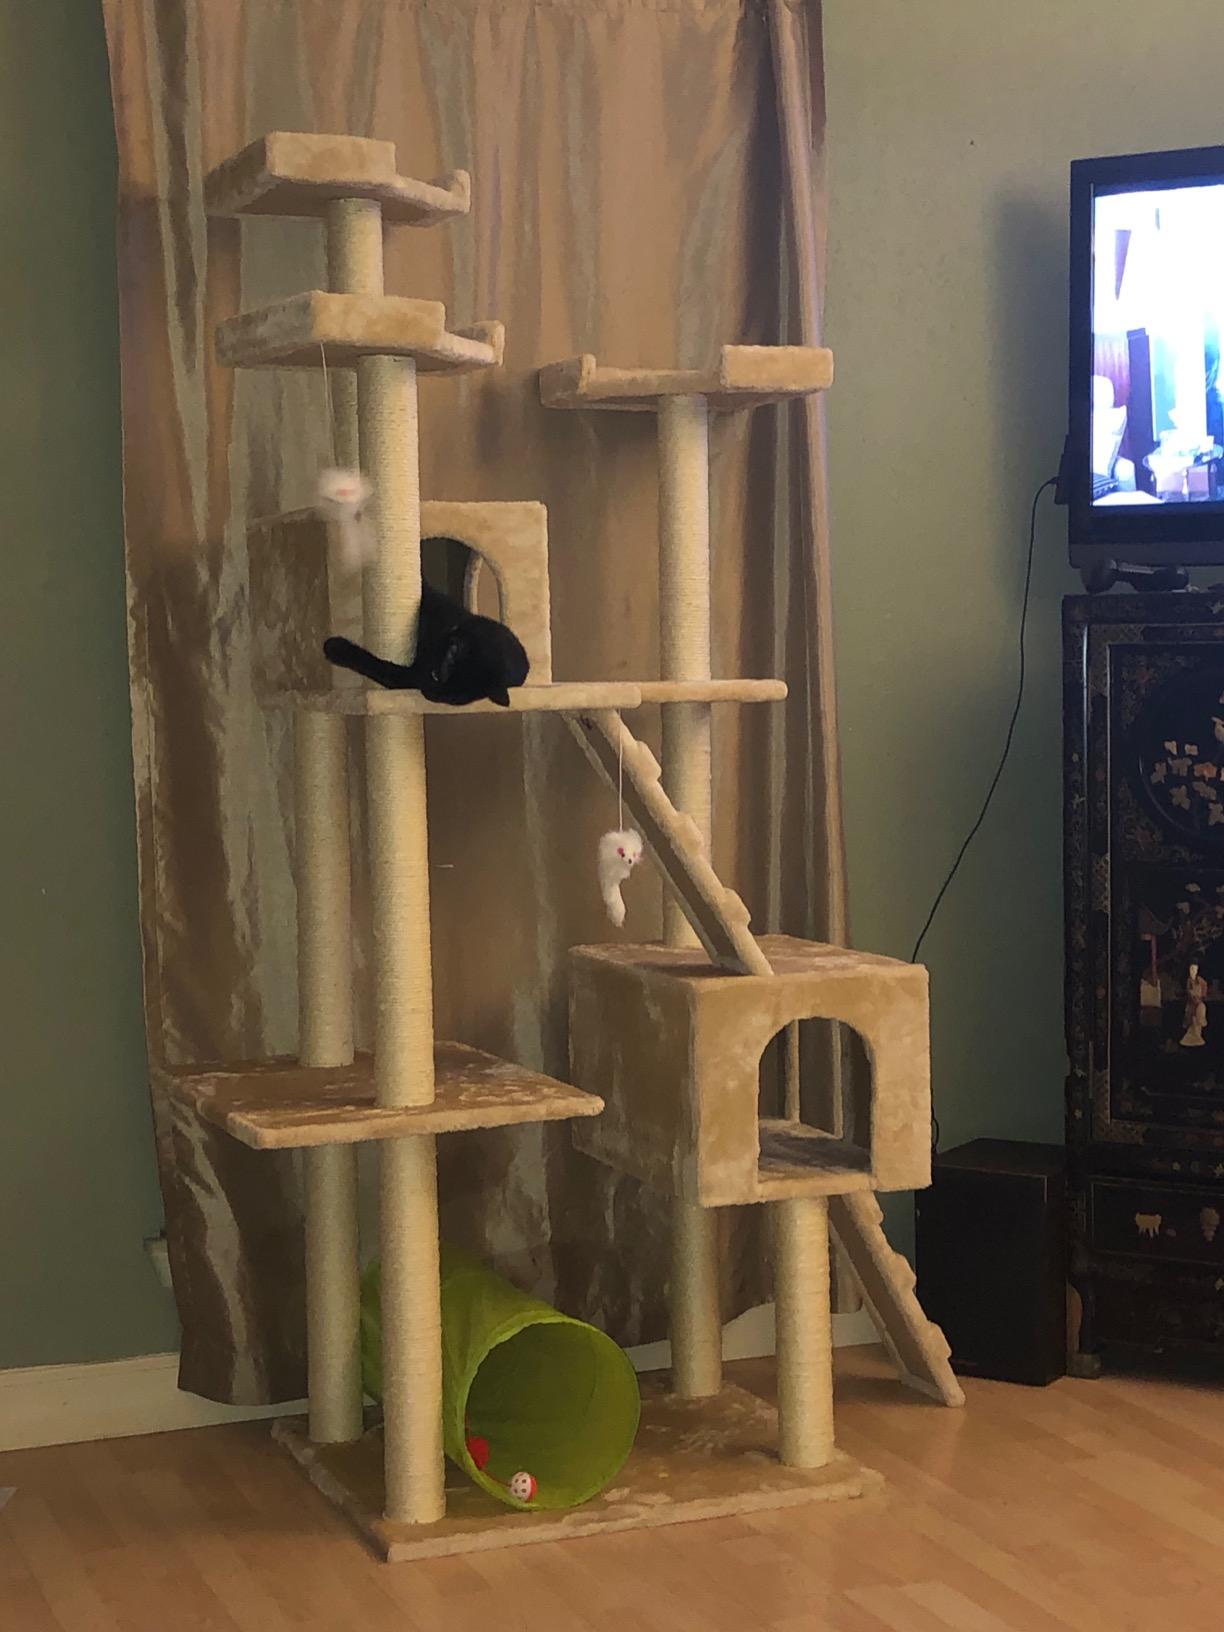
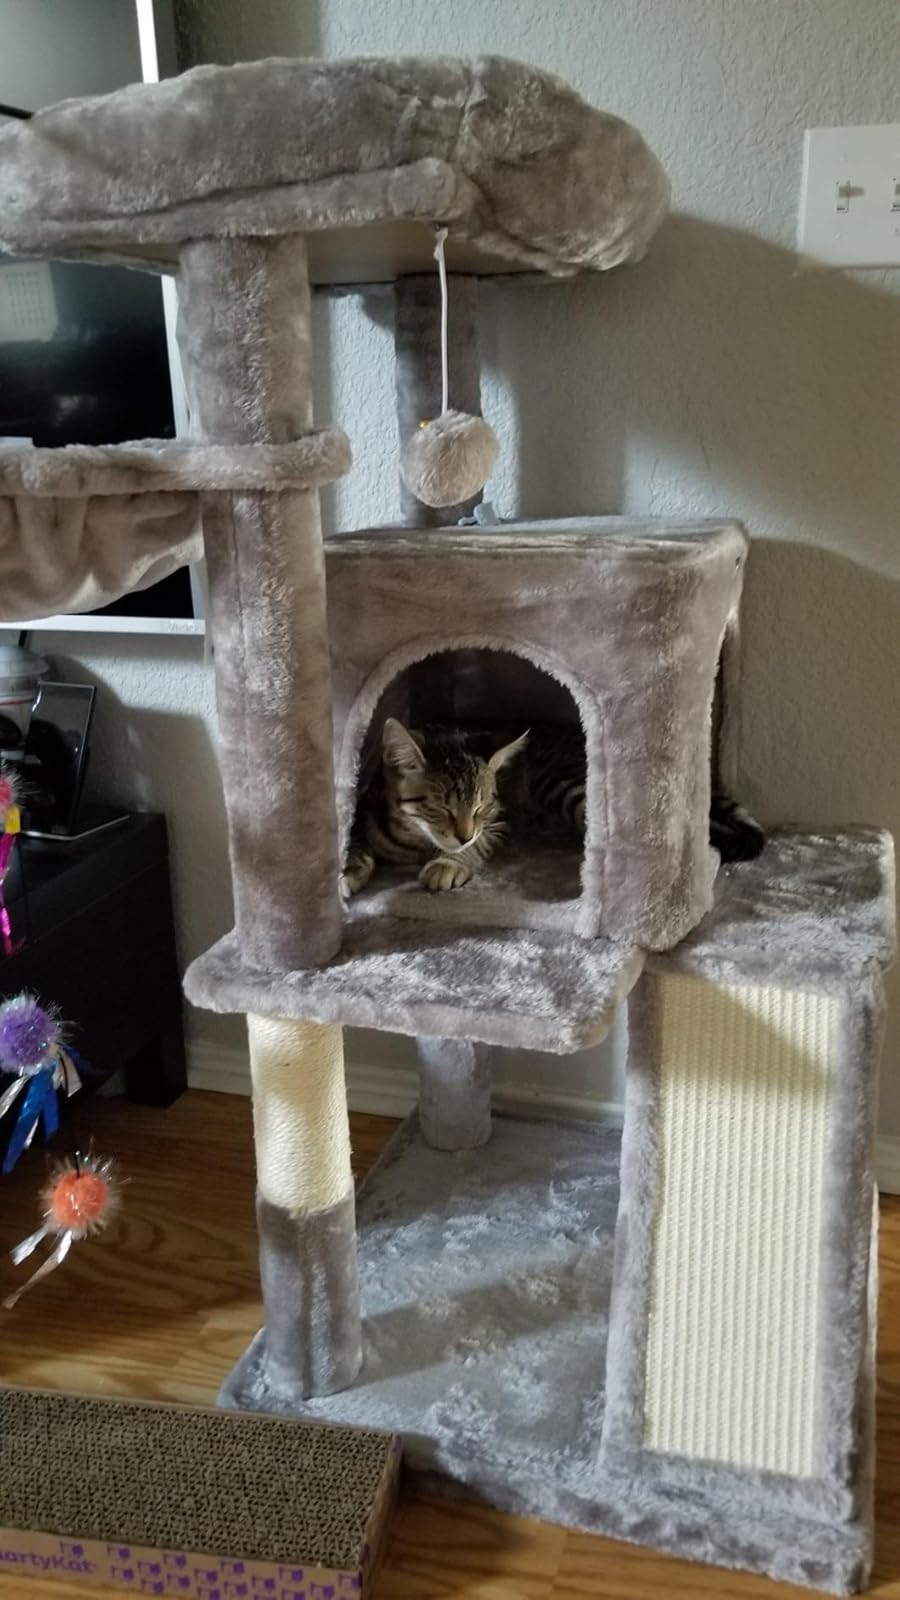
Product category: items_cat tree
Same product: no